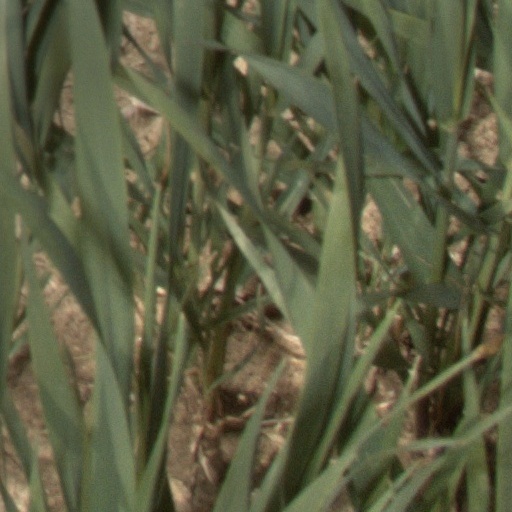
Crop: wheat